British Rail Class 456

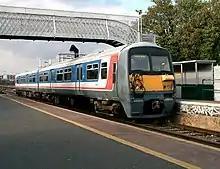
Class 456 in Network SouthEast livery at Wandsworth Road in 2004

While originally approved for use by Network SouthEast (NSE) on services out of Waterloo, the 24 two-car units were first accepted into traffic as direct replacements for the 2EPB units on the Central Division of the Southern Region of British Rail. Units were delivered into traffic painted in NSE blue, red and white livery with cabs based on the Class 321 units, and were initially based at Selhurst depot. Although Network SouthEast had shifted to units painted with pale grey, the Class 456s were introduced painted with a darker grey shade to match the livery of the Class 455 units they would be working with. Units were numbered in the range 456001–456024, each unit consisting of a driving motor (DMSO) and a driving trailer (DTSO).